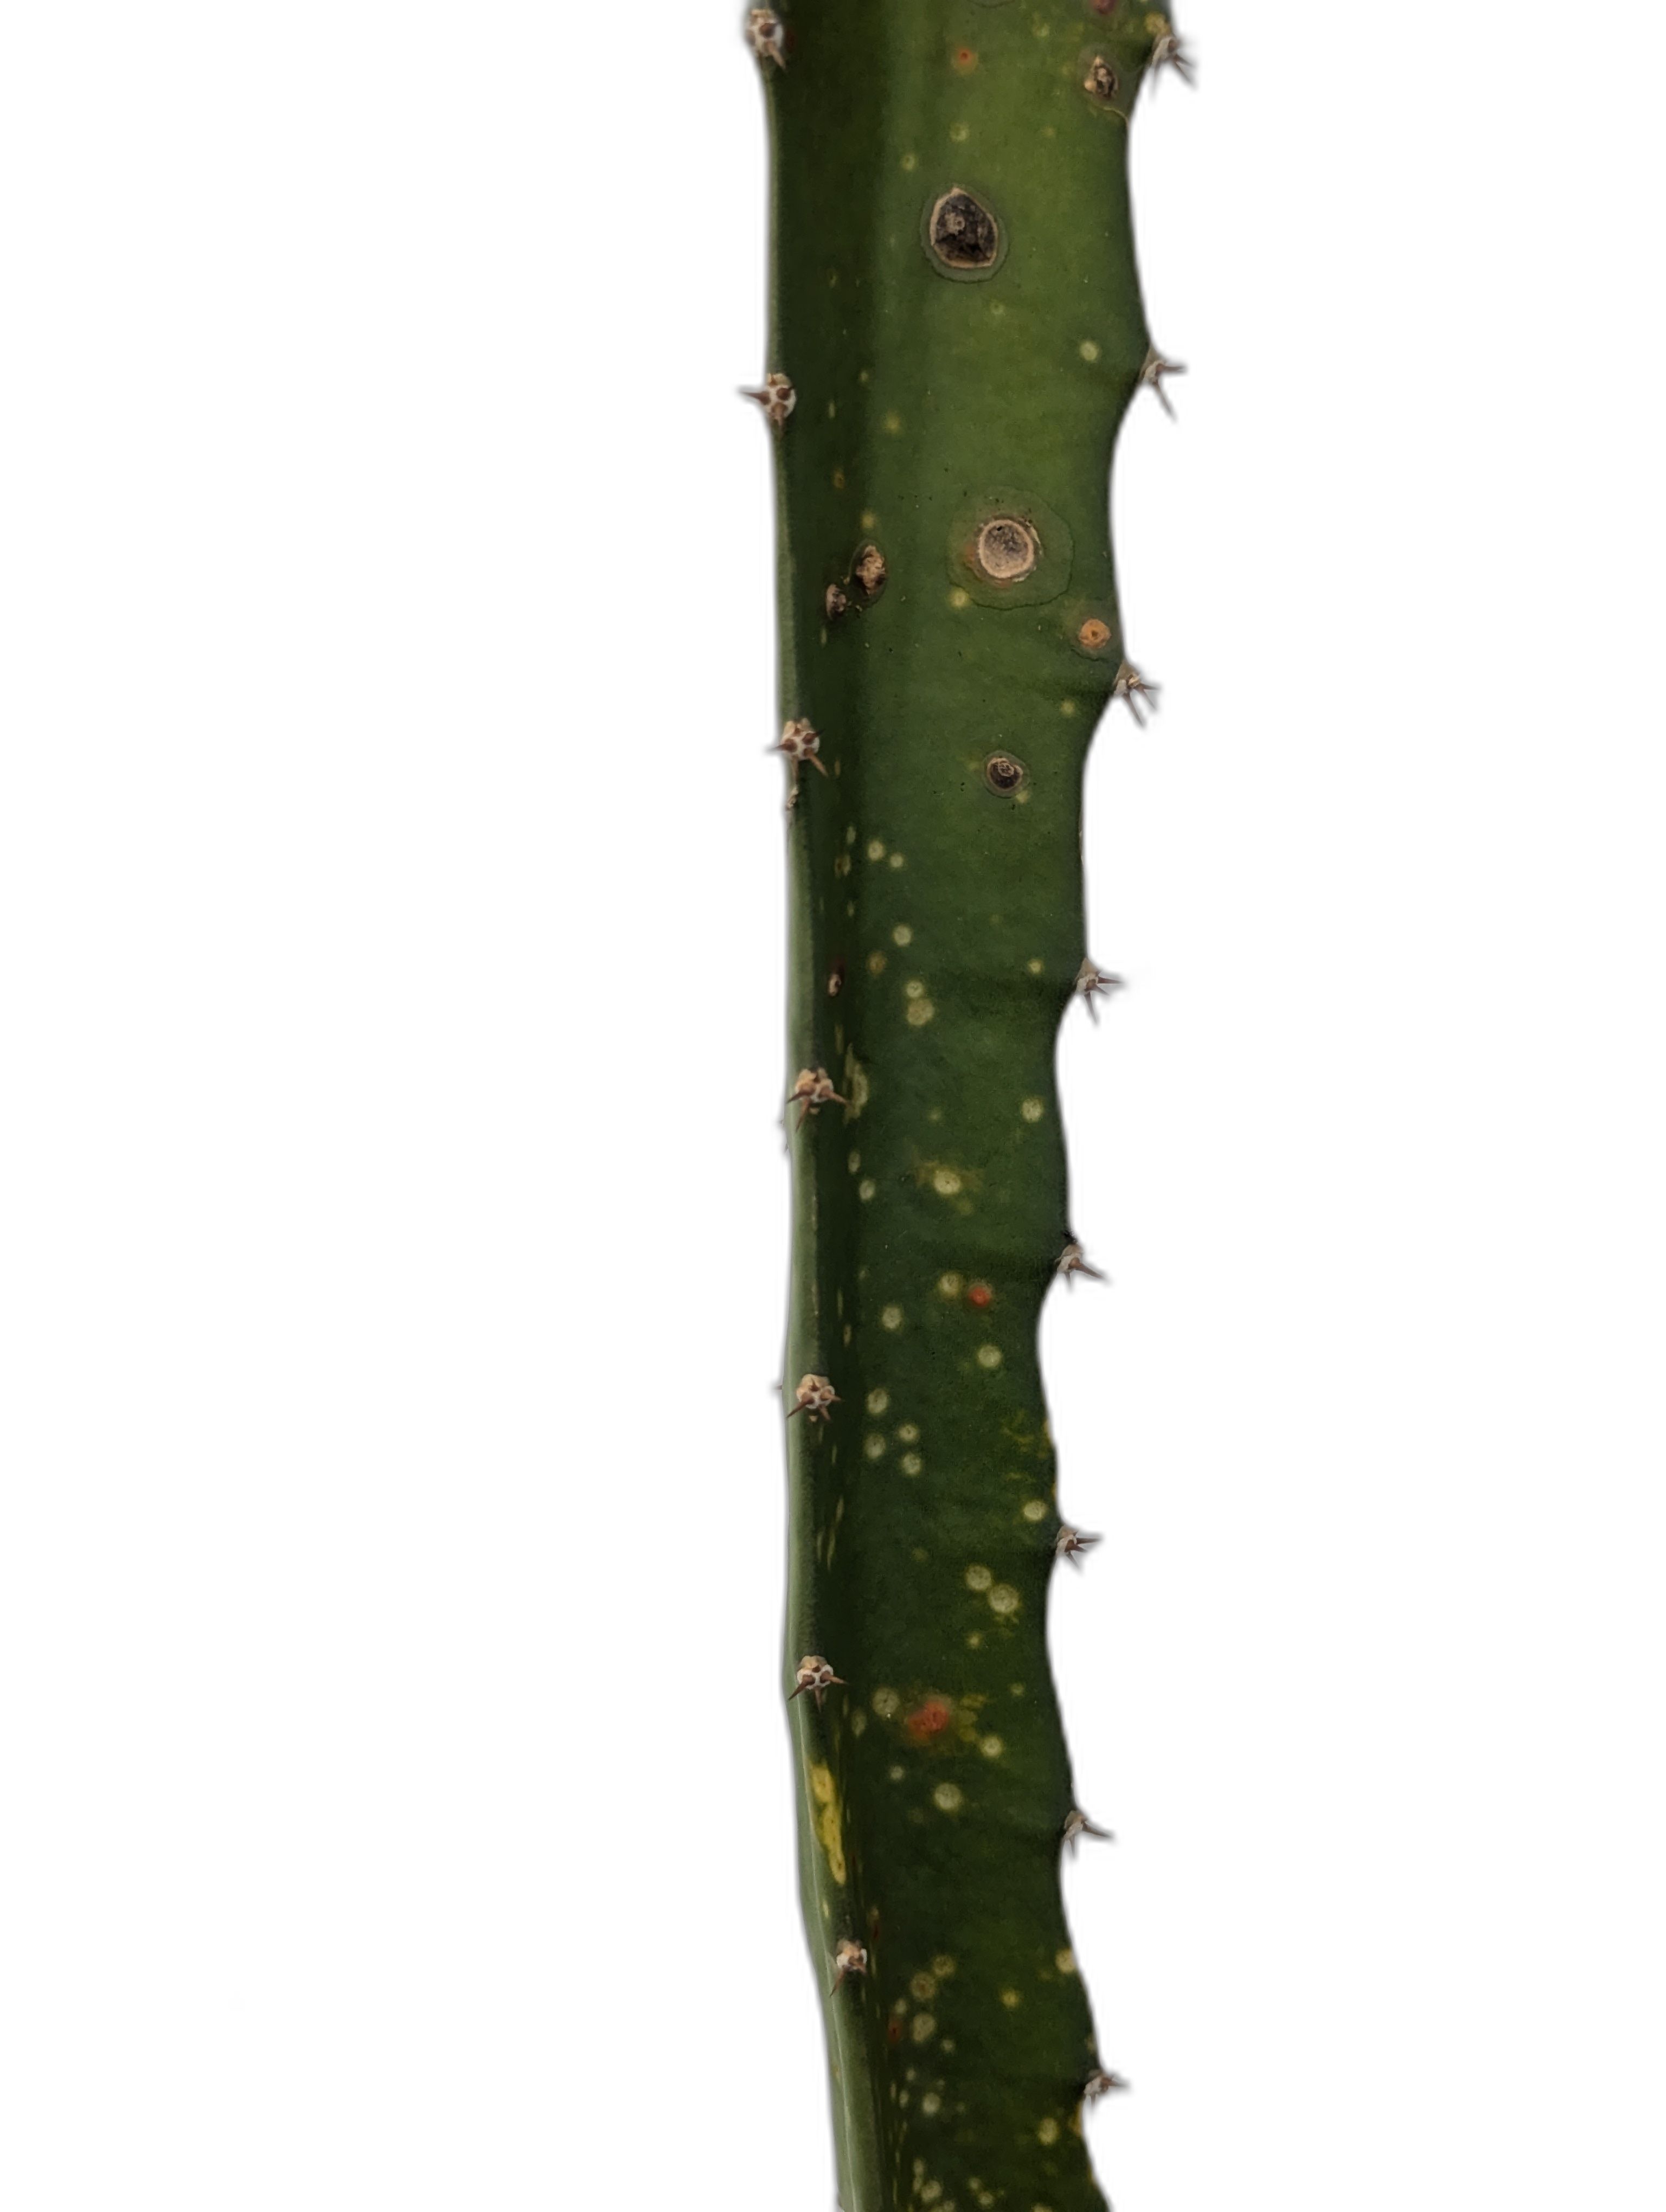
Label: Bad leaf